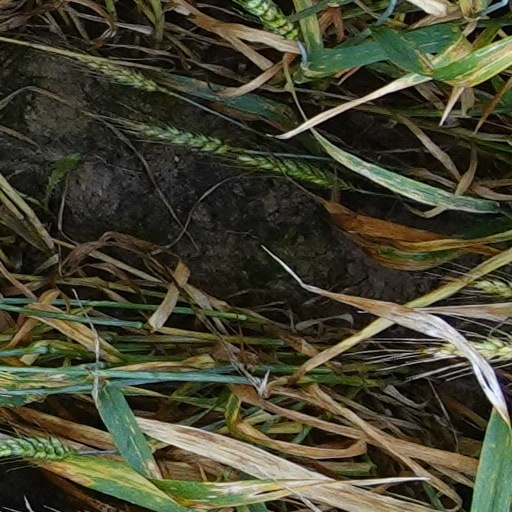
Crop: wheat